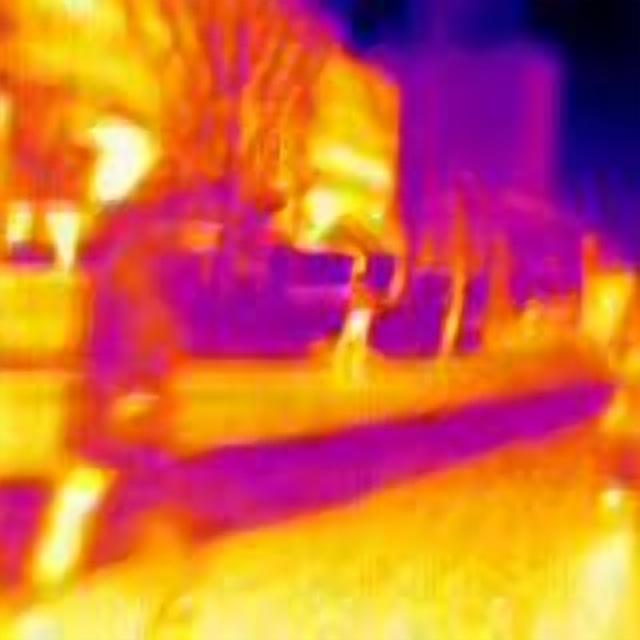
Detected objects:
label: person
label: person